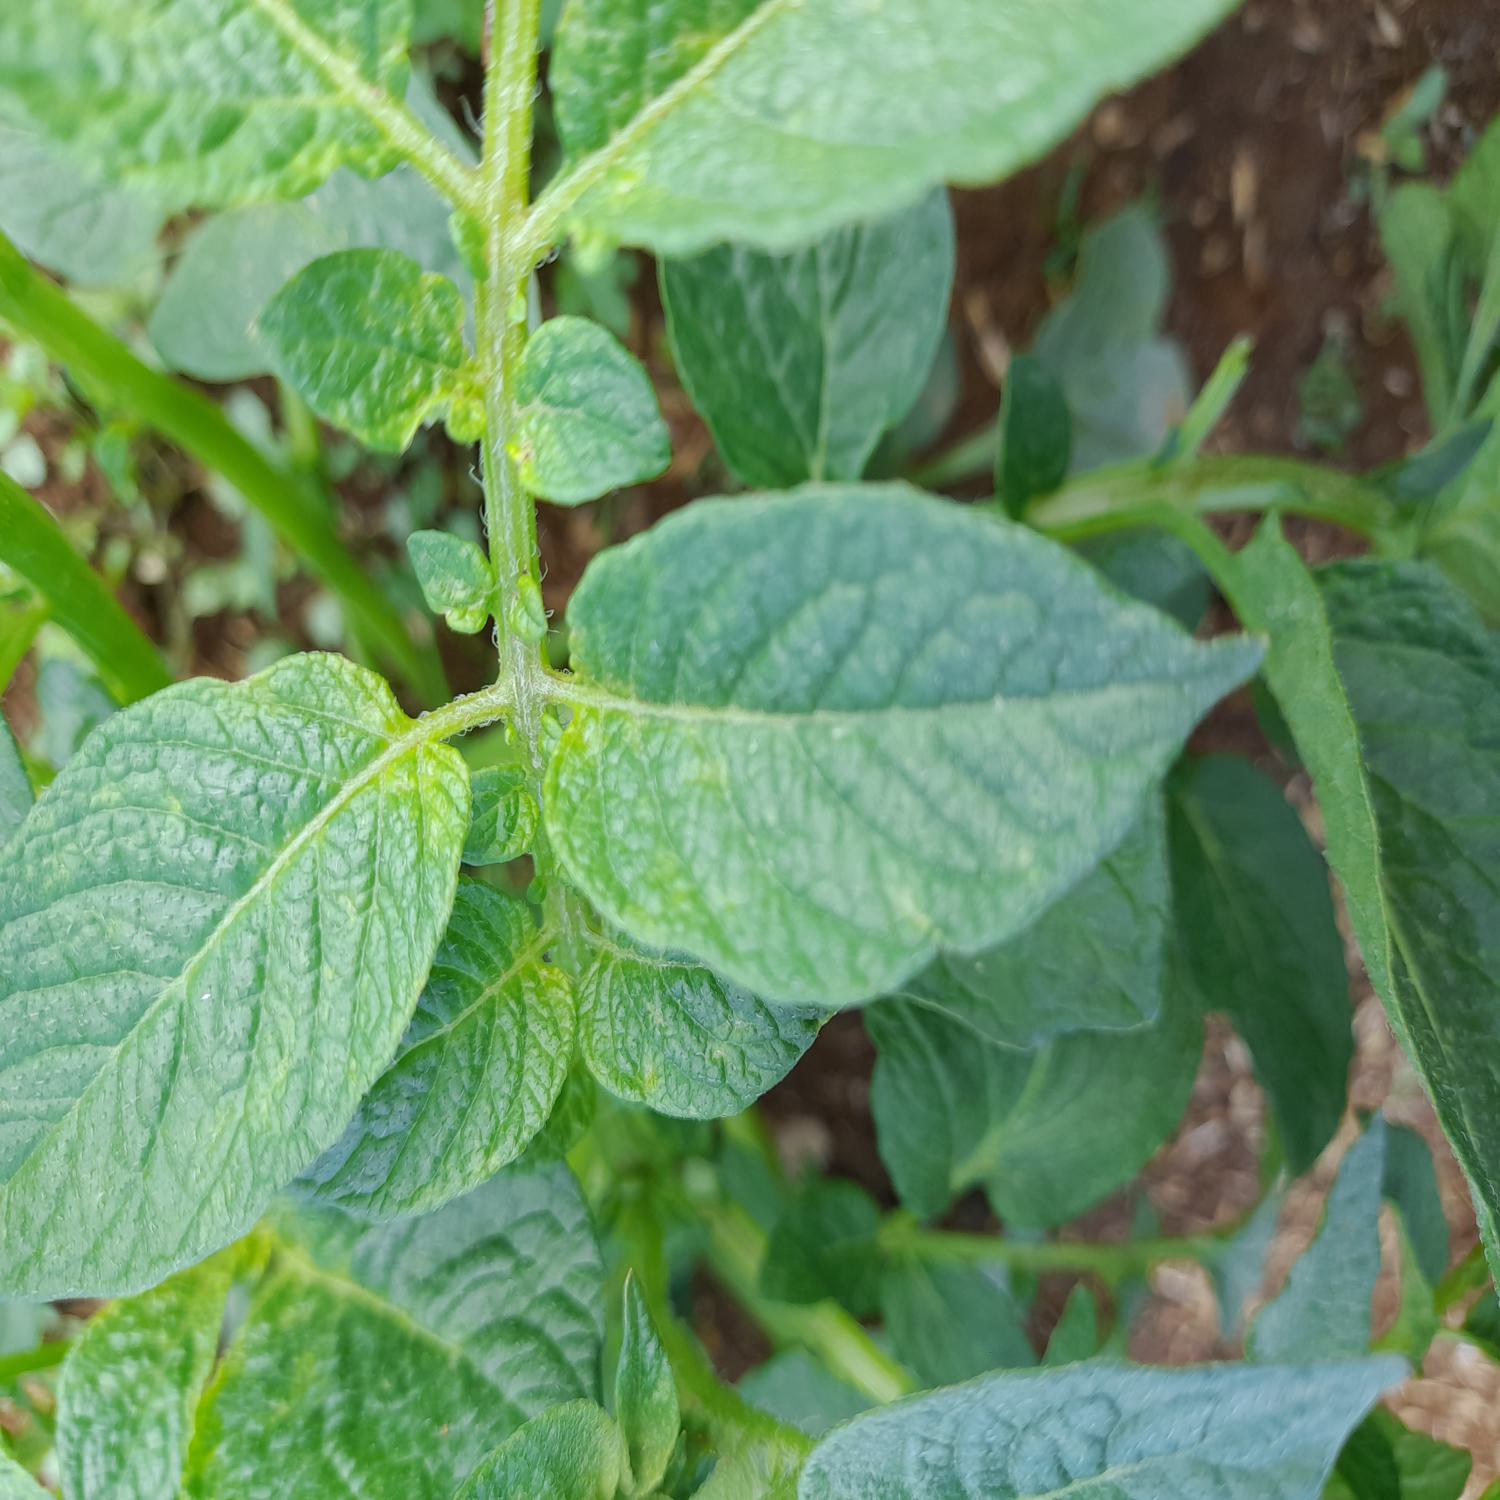
Etiqueta: Virus